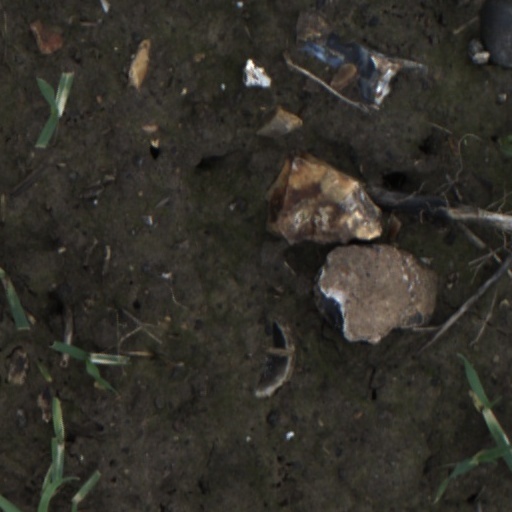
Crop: wheat